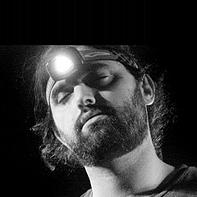
Age: 27